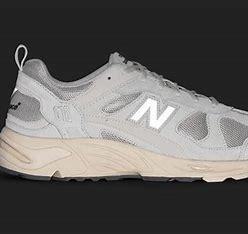
Brand: New
Model: Balance New Balance 878